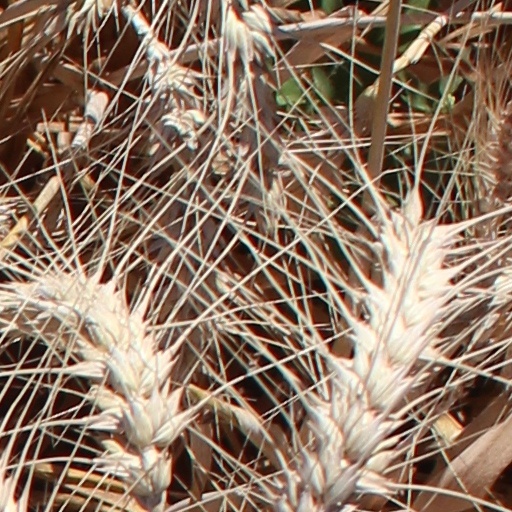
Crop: wheat